Marthe Simard

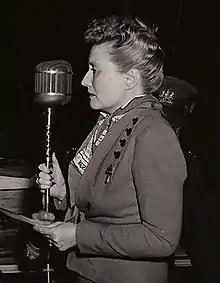
Marthe Simard, 23 August 1944

Marthe Marie Amélie Angèle Simard née Caillaud, later Reid-Simard (6 April 1901, Bordj Menaïel – 28 March 1993), was a Franco-Canadian politician.